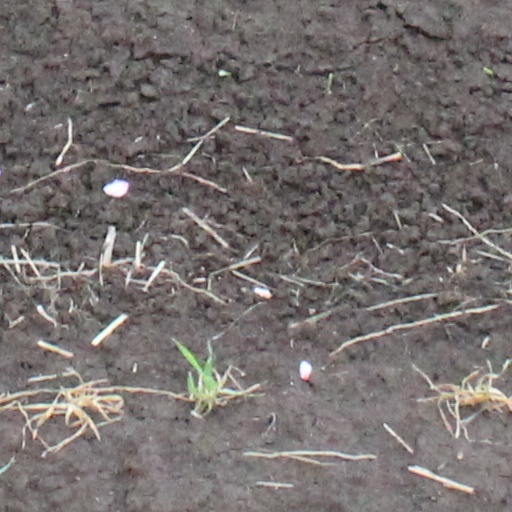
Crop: wheat